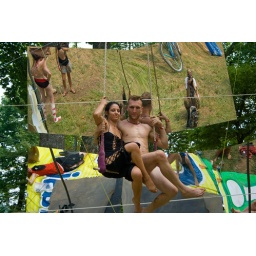
Thats me reflected in the mirror on the top right just below the bike wheel.